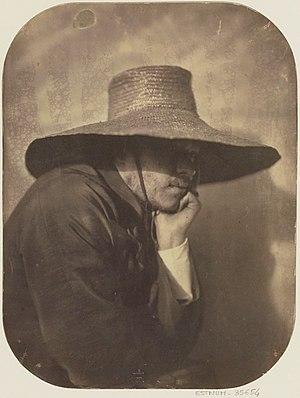
Adrien Alban Tournachon, connu sous le pseudonyme Nadar jeune, né à Paris le 25 août 1825 et mort dans la même ville le 24 janvier 1903, est un photographe, peintre et dessinateur français.